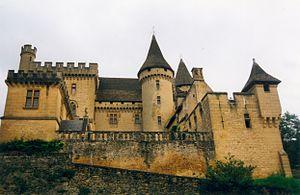
Un certain nombre d'œuvres cinématographiques et télévisuelles ont été tournées dans le département de la Dordogne.